Answer in natural language. Consider the 3D positions of the objects in the scene and not just the 2D positions in the image. Is the centerpoint of  modern black sofa (marked B) at a higher height than brown rectangular extendable dining table (marked C)? Choose between the following options: yes or no
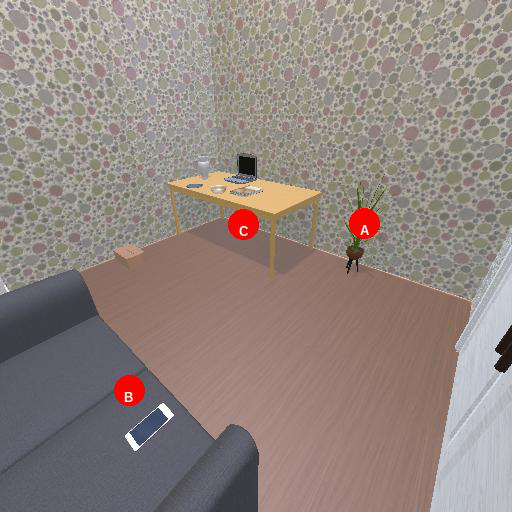
<answer>no</answer>